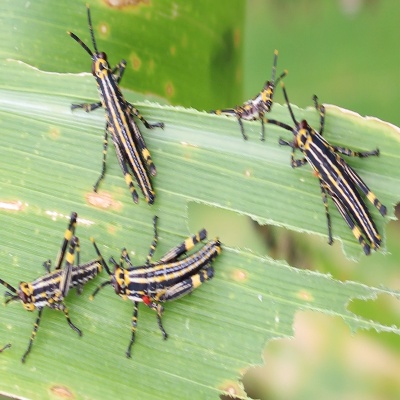
Crop: Maize
Condition: grasshoper